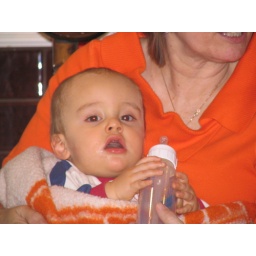
My favorite place, fireplace, Nina, and my bottle wrapped in a Texas Longhorn blanket, now rock Nina.